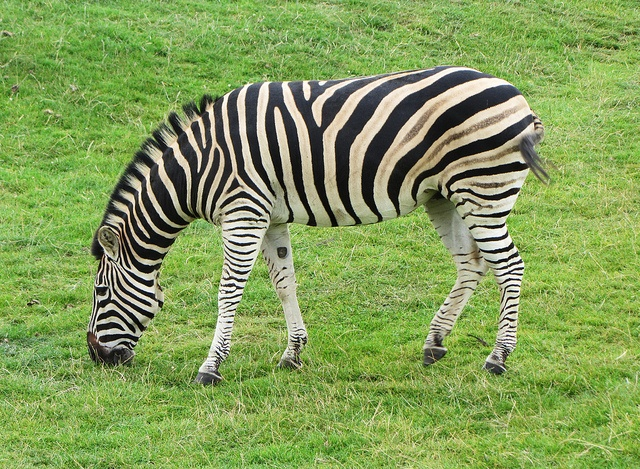
This photo seems to be looking quite remarkable.

A striped zebra eats some of the bright green grass.
A zebra grazing in a field of green grass.
A singular zebra grazes in a grassy field
A zebra eats some green grass on a sunny day.